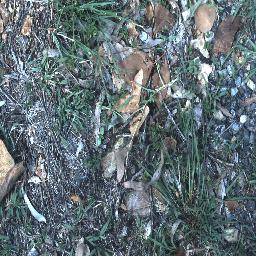
Label: negative